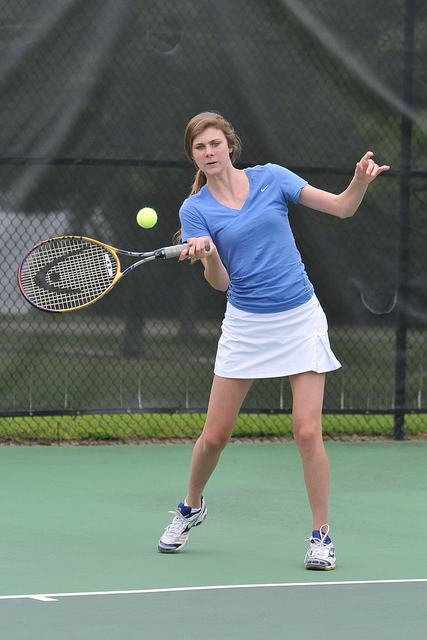
một người phụ nữ đang chuẩn bị đánh bóng ở trên sân